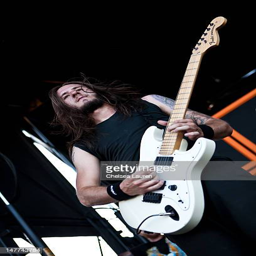
musician of miss may i performs